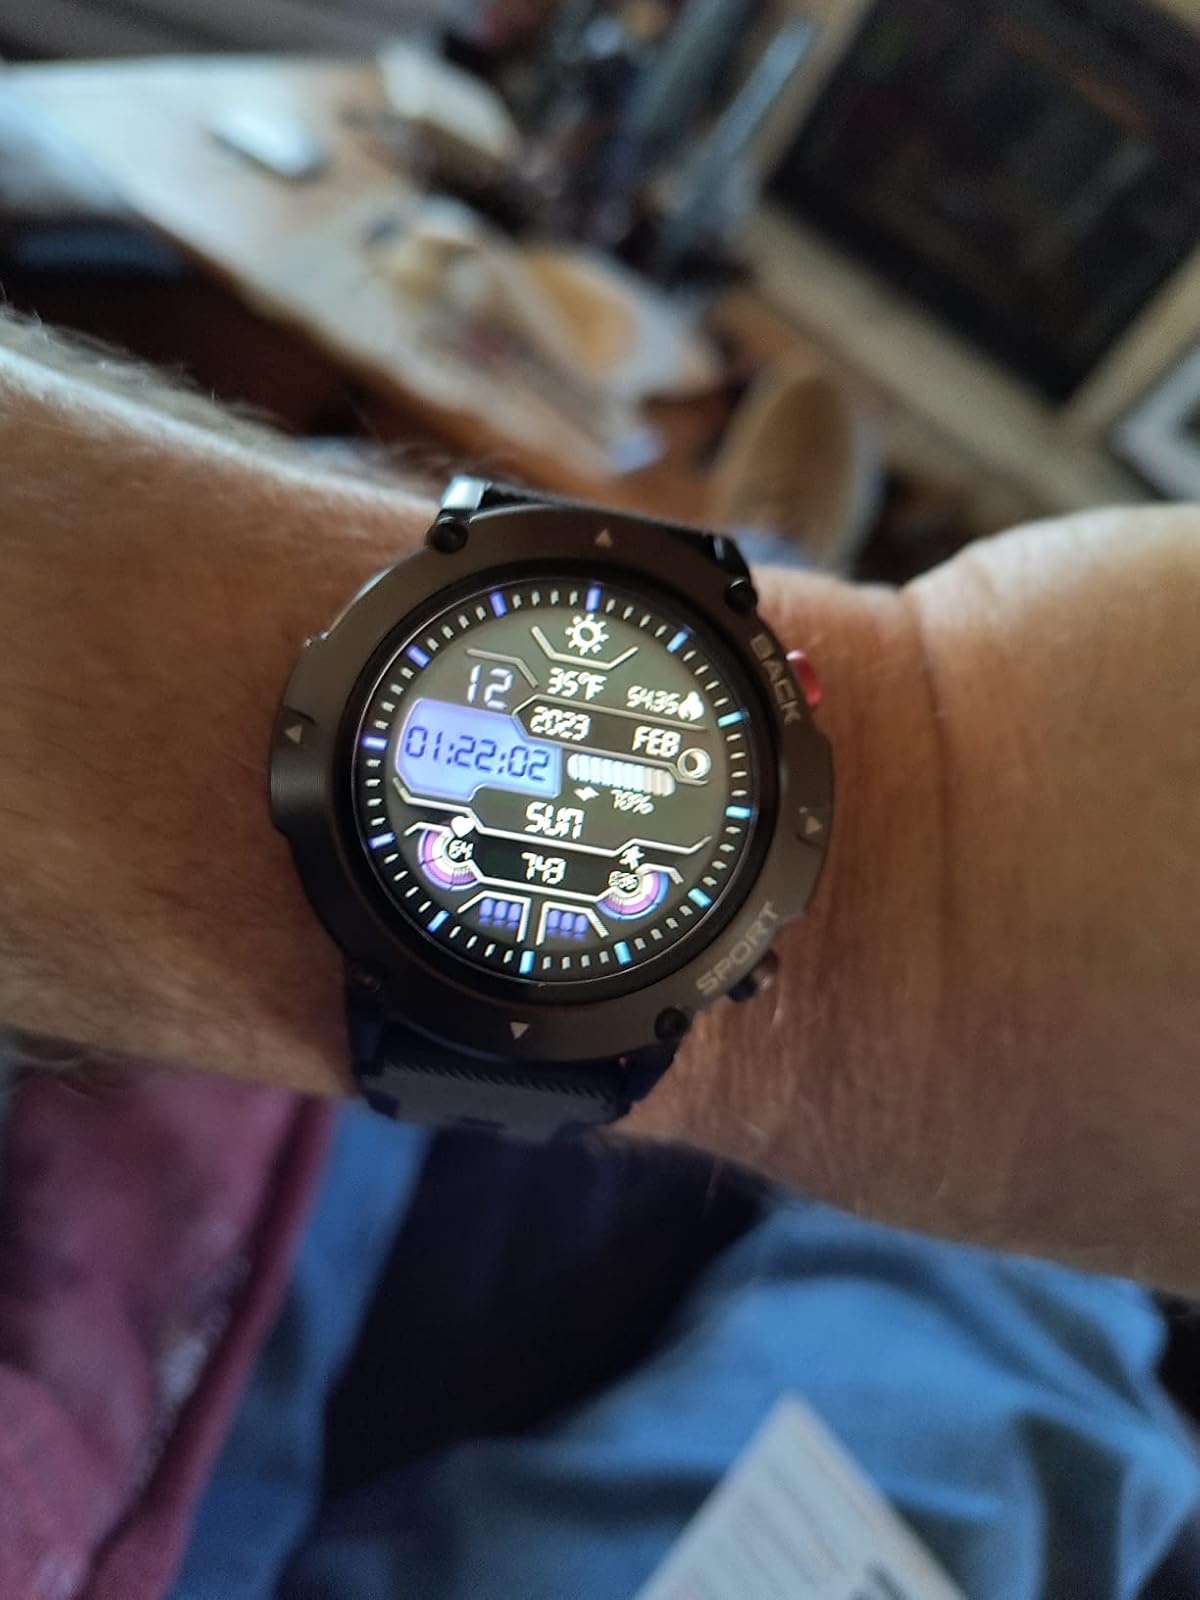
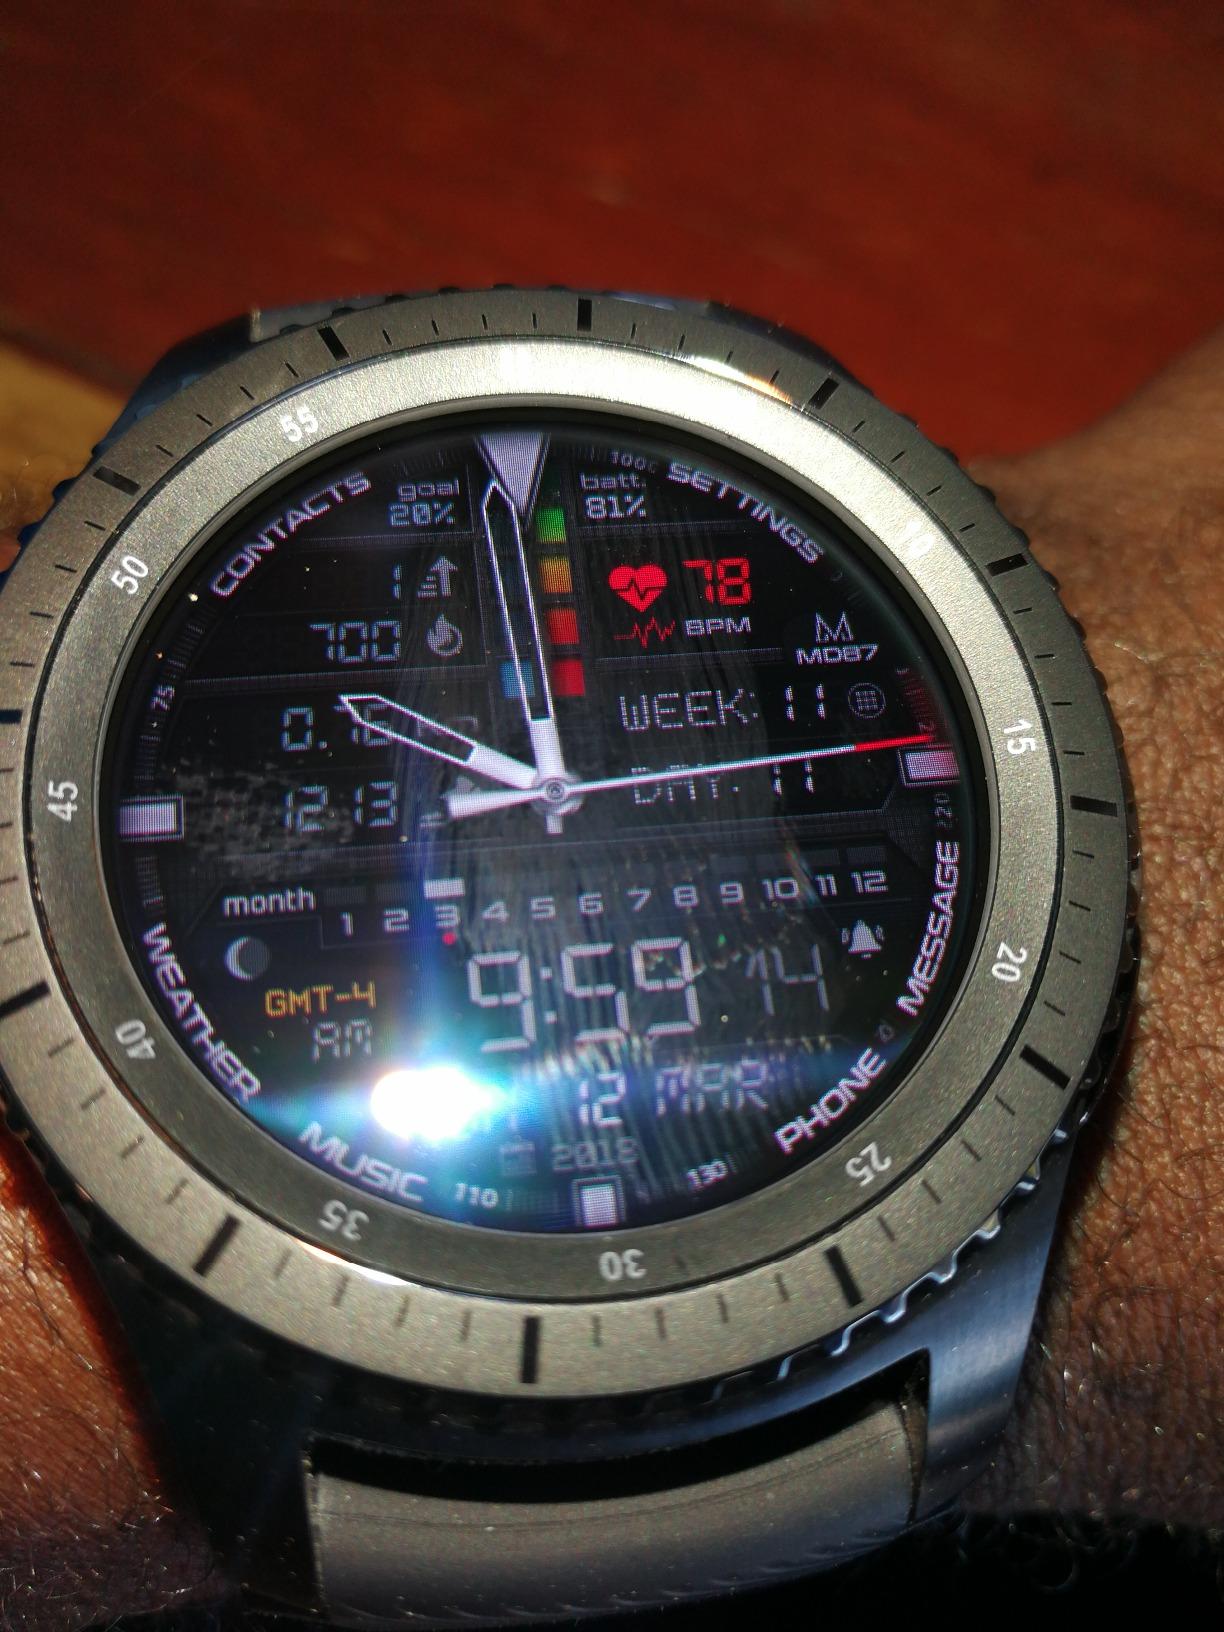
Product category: smartwatch
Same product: no